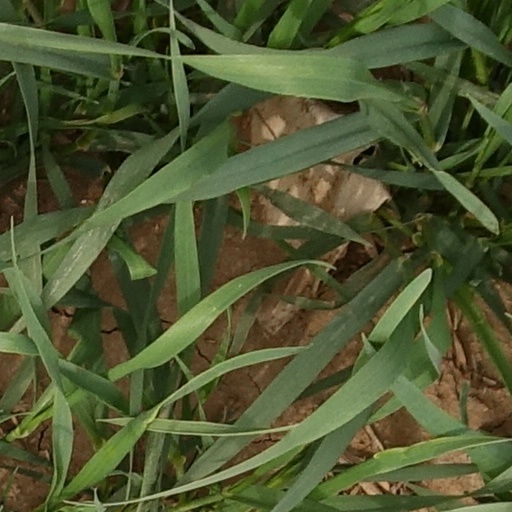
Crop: wheat